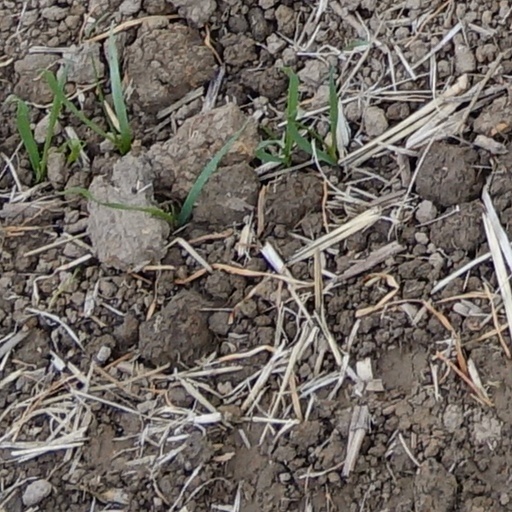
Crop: wheat